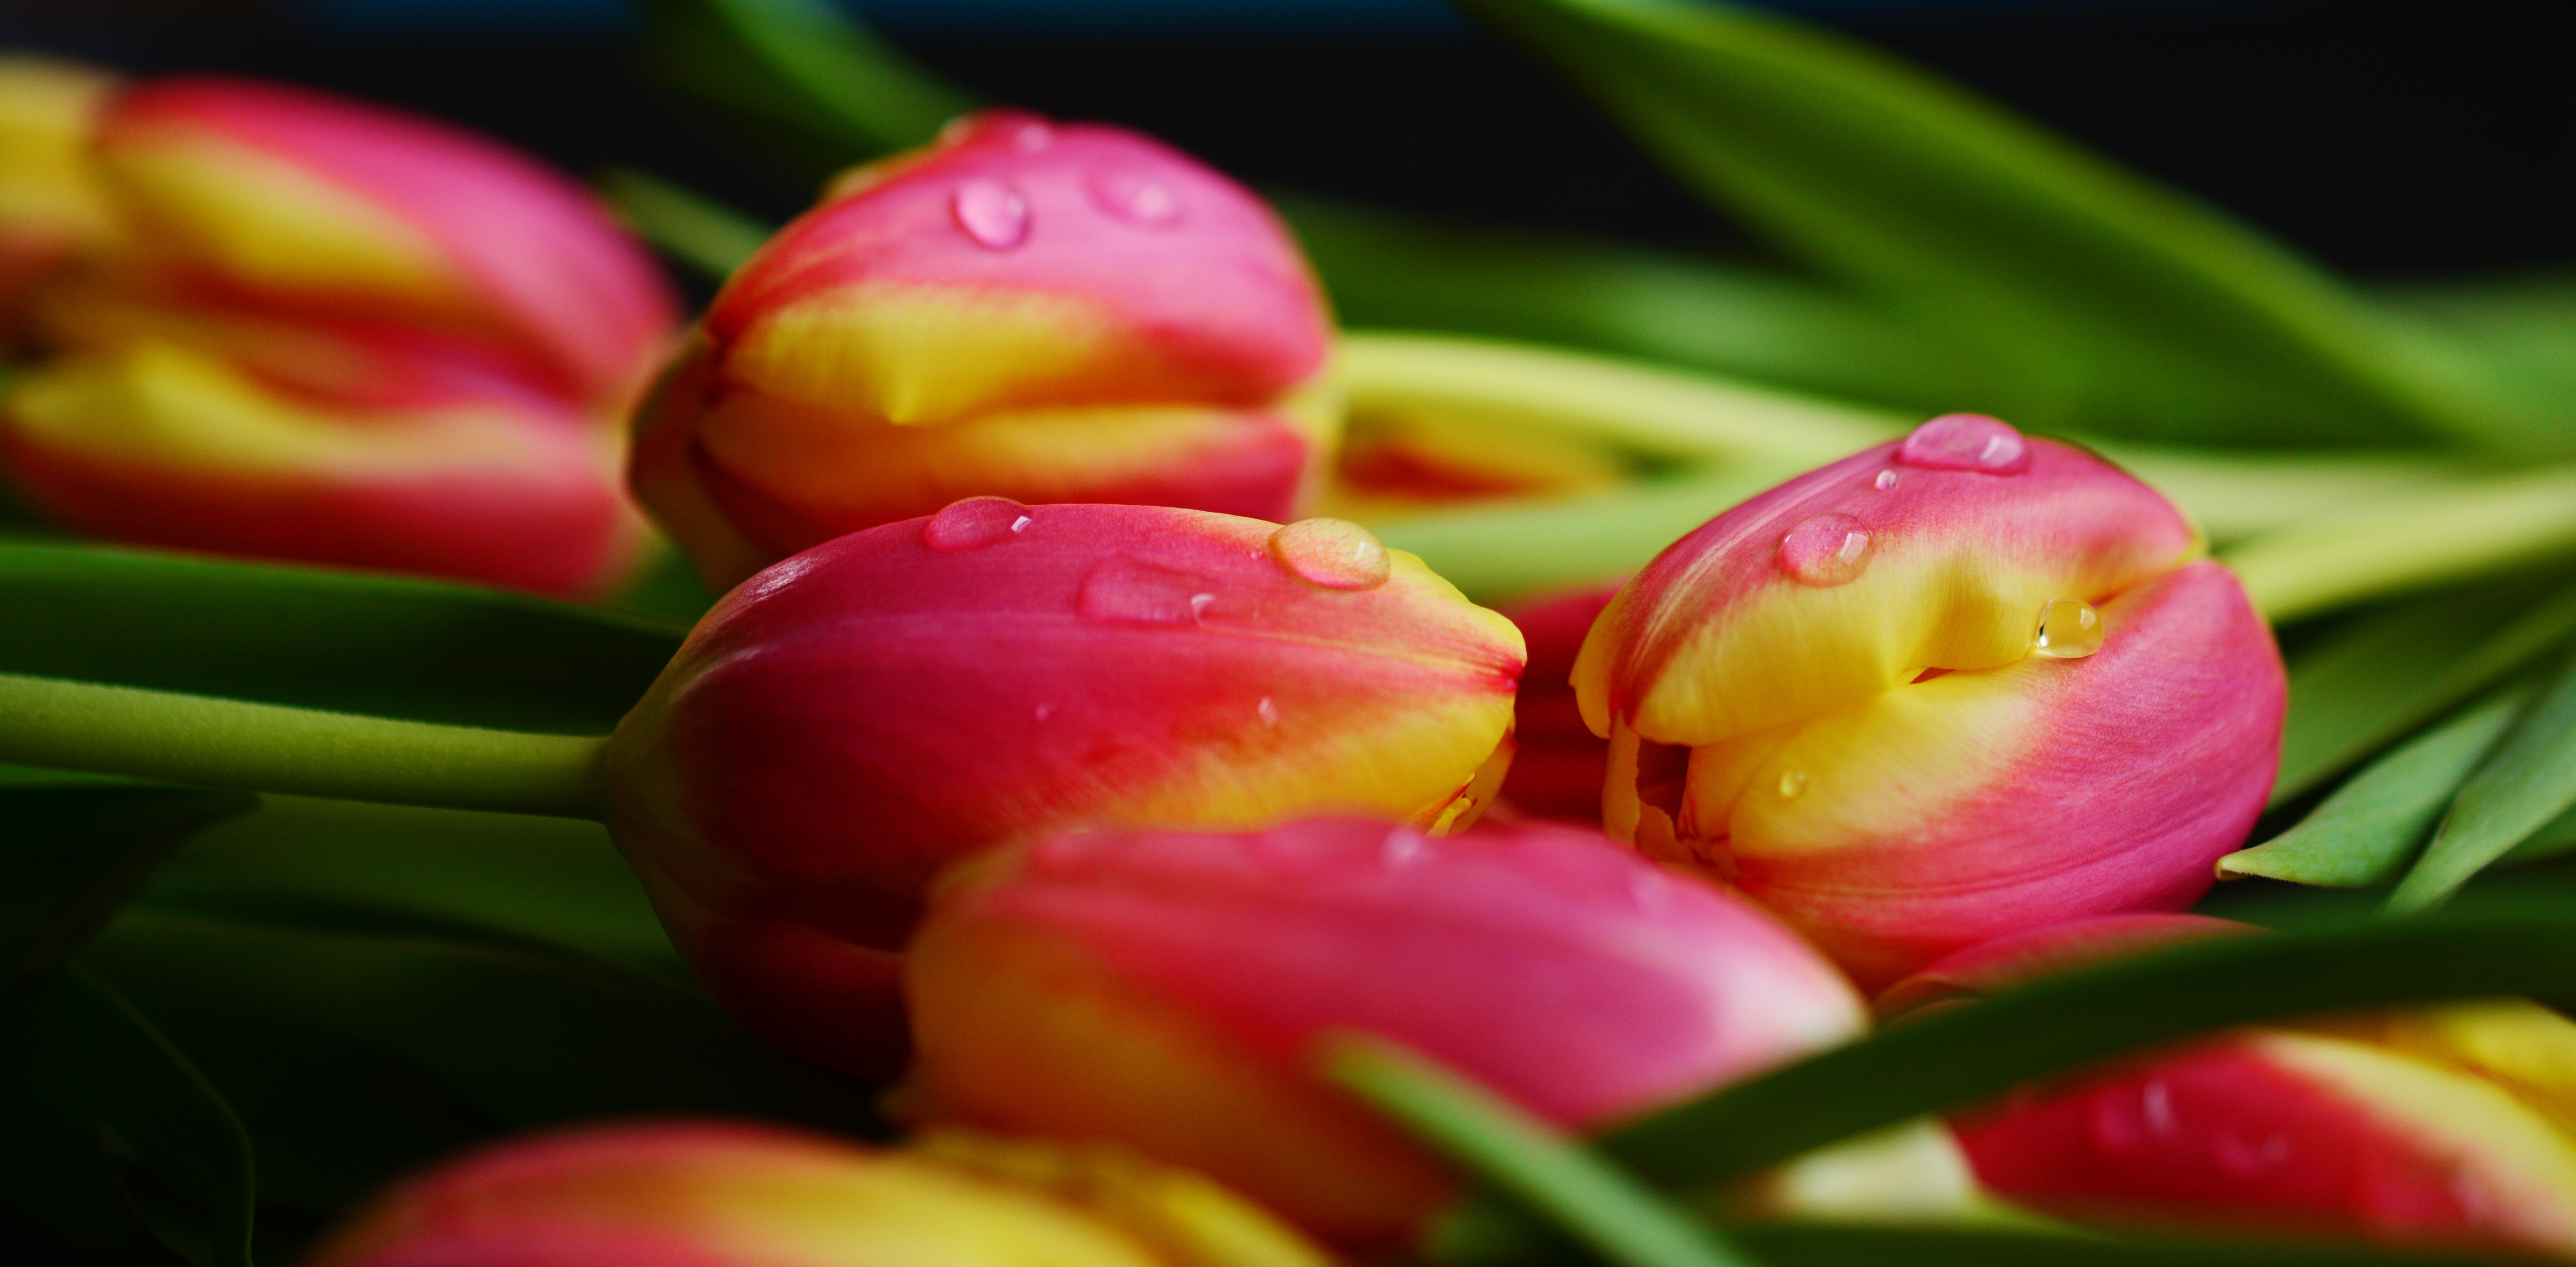
plant, flower, petal, tulip, spring, yellow, close, flora, flowers, tulips, drop of water, spring flower, macro photography, flamed, flowering plant, lily family, land plant